William Lamb Picknell

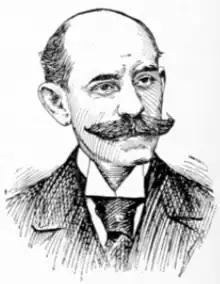
1904 posthumnous portrait of Picknell, in "The Biographical Dictionary of America"

William Lamb Picknell (October 23, 1853 – August 8, 1897) was an American painter of landscapes, coastal views, and figure genres, known for his rapid painting style. He was born in Hinesburg, Vermont and died in Marblehead, Massachusetts.